Question: How is the sky in the image?
Tambaya: Yaya sararin samaniya yake acikin hotan?
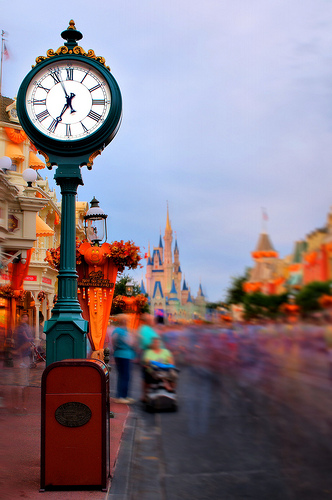
Answer: Blue.
Amsa: Shuɗi.